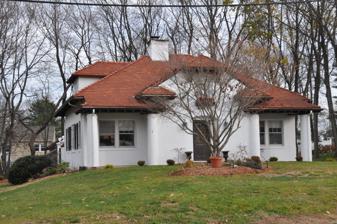
Building: House at 88 Prospect Street
Country: United States of America
Year built: 1913
Historic house in Massachusetts, United States United States historic place House at 88 Prospect Street U.S. National Register of Historic Places Show map of Massachusetts Show map of the United States Location 88 Prospect St., Wakefield, Massachusetts Coordinates 42°30′14″N 71°5′10″W / 42.50389°N 71.08611°W / 42.50389; -71.08611 Built 1913 Architect Perkins, Harland O. Architectural style English Cottage MPS Wakefield MRA NRHP reference No. 89000737 Added to NRHP July 06, 1989 The House at 88 Prospect Street in Wakefield, Massachusetts is one of three houses in the family compound of Elizabeth Boit .  Built in 1913, the compound of which this house is a part is the only estate of one of Wakefield's major industrial figures to survive.  The house was listed on the National Register of Historic Places in 1989. Description and history Elizabeth Boit , co-founder of the Harvard Knitting Mills, was one of the first highly placed female executive in the male-dominated management ranks of textile firms of the turn of the 20th century, and is believed to be the only woman in a top executive position in the United States textile industry in 1923.  She pioneered improvements in worker conditions, offering health care to factory workers, and providing bonuses based on company profits.  The compound she built at Chestnut and Prospect Streets, on the summit of Cowdry's Hill, is the only surviving estate of Wakefield's leading business executives. Boit's three houses were all designed by local architect Harland Perkins, and were set in an estate compound on the summit of Cowdry's Hill that included three residences, formal gardens, a playhouse, and greenhouse.  All three residences, 88 and 90 Prospect Street , and 127 Chestnut Street (1910–1913), were designed in the English Cottage style. The stucco structures have red tile roofs, recessed entries, exposed purlins, and irregular fenestration.  This house is 1 + 1 ⁄ 2 stories in height, with its entry facing west, set under a cross-gable roof section with a clipped gable.  There are recessed porches on either side, supported by heavy columns. See also National Register of Historic Places listings in Wakefield, Massachusetts National Register of Historic Places listings in Middlesex County, Massachusetts References